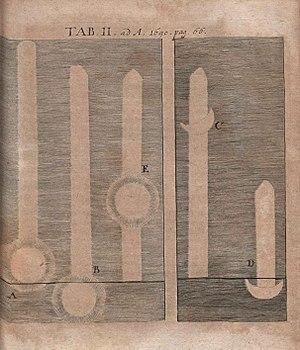
Johann Christoph Sturm, né le 3 novembre 1635 à Hilpoltstein en duché de Palatinat-Neubourg, mort le 26 décembre 1703 à Altdorf, est un astronome et mathématicien allemand.